James Drake (politician)

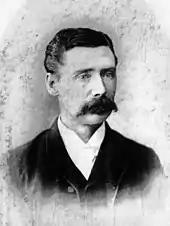
Drake in 1889

In 1875, Drake began working as a journalist with the "Bundaberg Star". He subsequently moved to the "Daily Northern Argus" (Rockhampton) and then returned to Brisbane to work on the "Telegraph" and "Courier" (as leader writer). For a brief period he moved to Melbourne and worked as a parliamentary reporter for the "Argus". Upon his return to Queensland he joined the staff of "Hansard", making use of his shorthand skills in transcribing debates in the colonial parliament; he was president of the Queensland Shorthand Writers' Association.